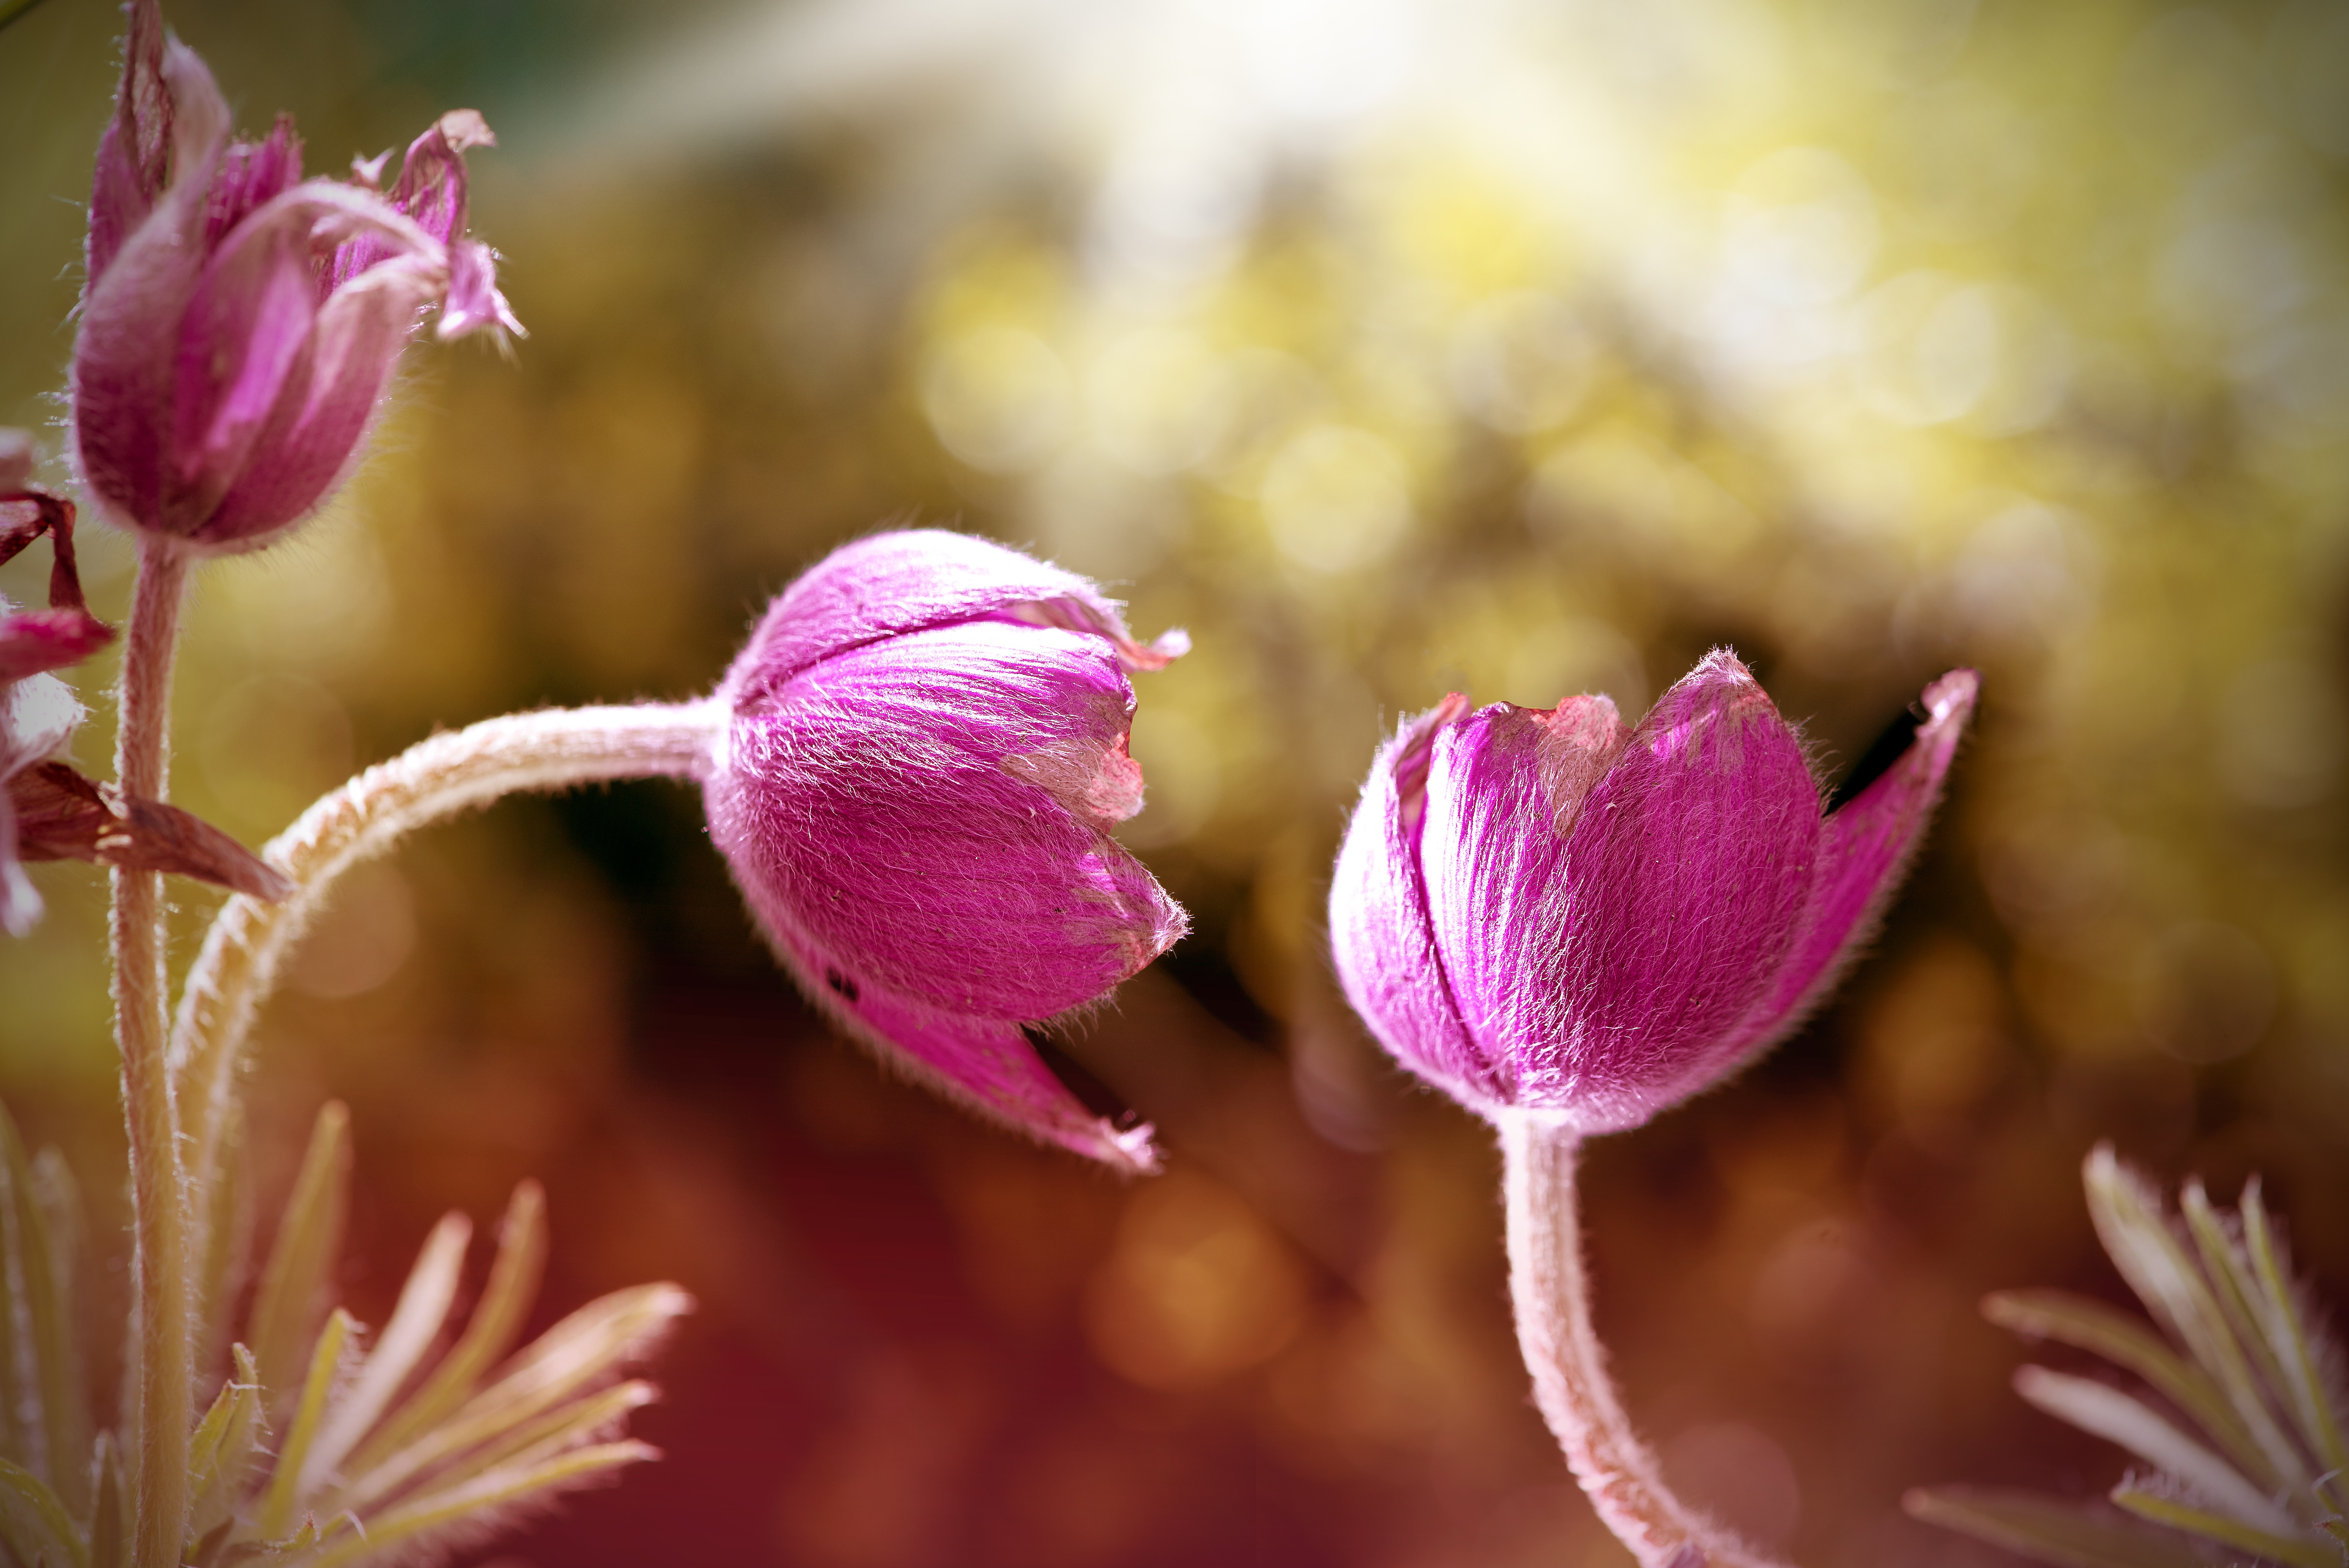
nature, blossom, light, plant, photography, leaf, flower, purple, petal, bloom, spring, botany, garden, pink, close, lighting, flora, wildflower, close up, petals, spring flower, macro photography, common pasque flower, pulsatilla vulgaris, flowering plant, ranunculaceae, flowers photography, plant stem, land plant